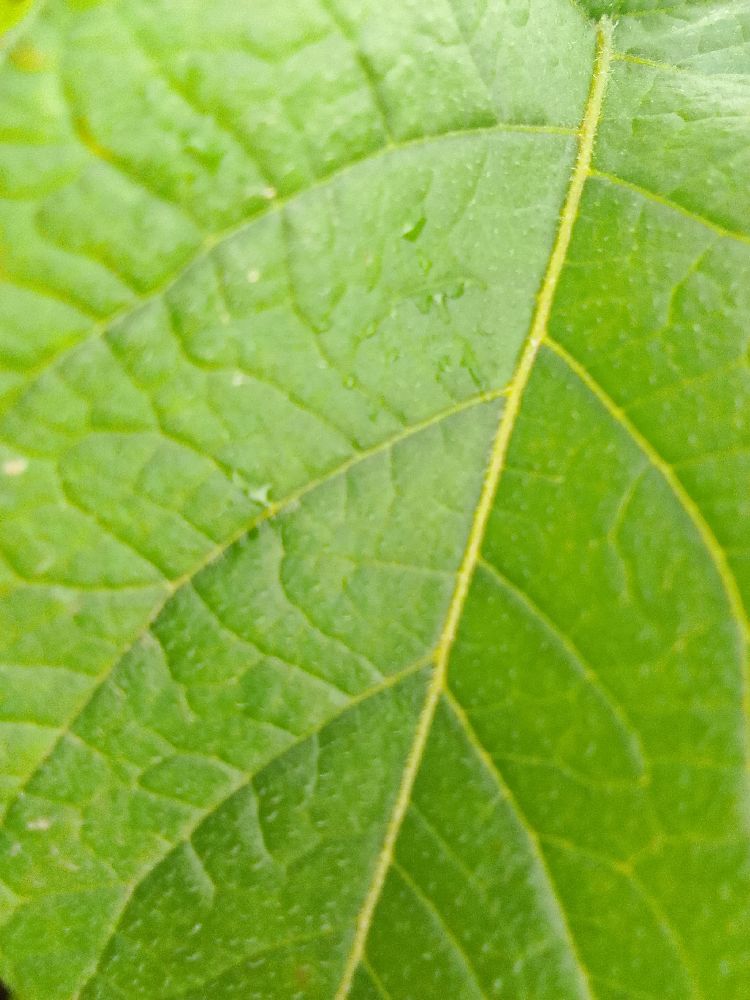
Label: Healthy